Charleston Dirty Birds

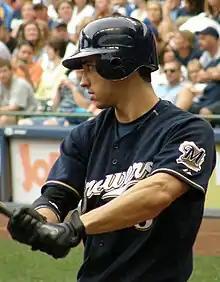
Ryan Braun, the 2011 National League Most Valuable Player and a six-time MLB All-Star, played for the West Virginia Power in 2005 while in the Milwaukee Brewers organization.

Today, Blackstone occupies a front-row aisle seat in Section 107 behind home plate, where he’s become a central part of the game-day experience. Known for his homemade signs and crowd-leading chants, he energizes the stadium and adds a personal, community-driven touch to every home game.